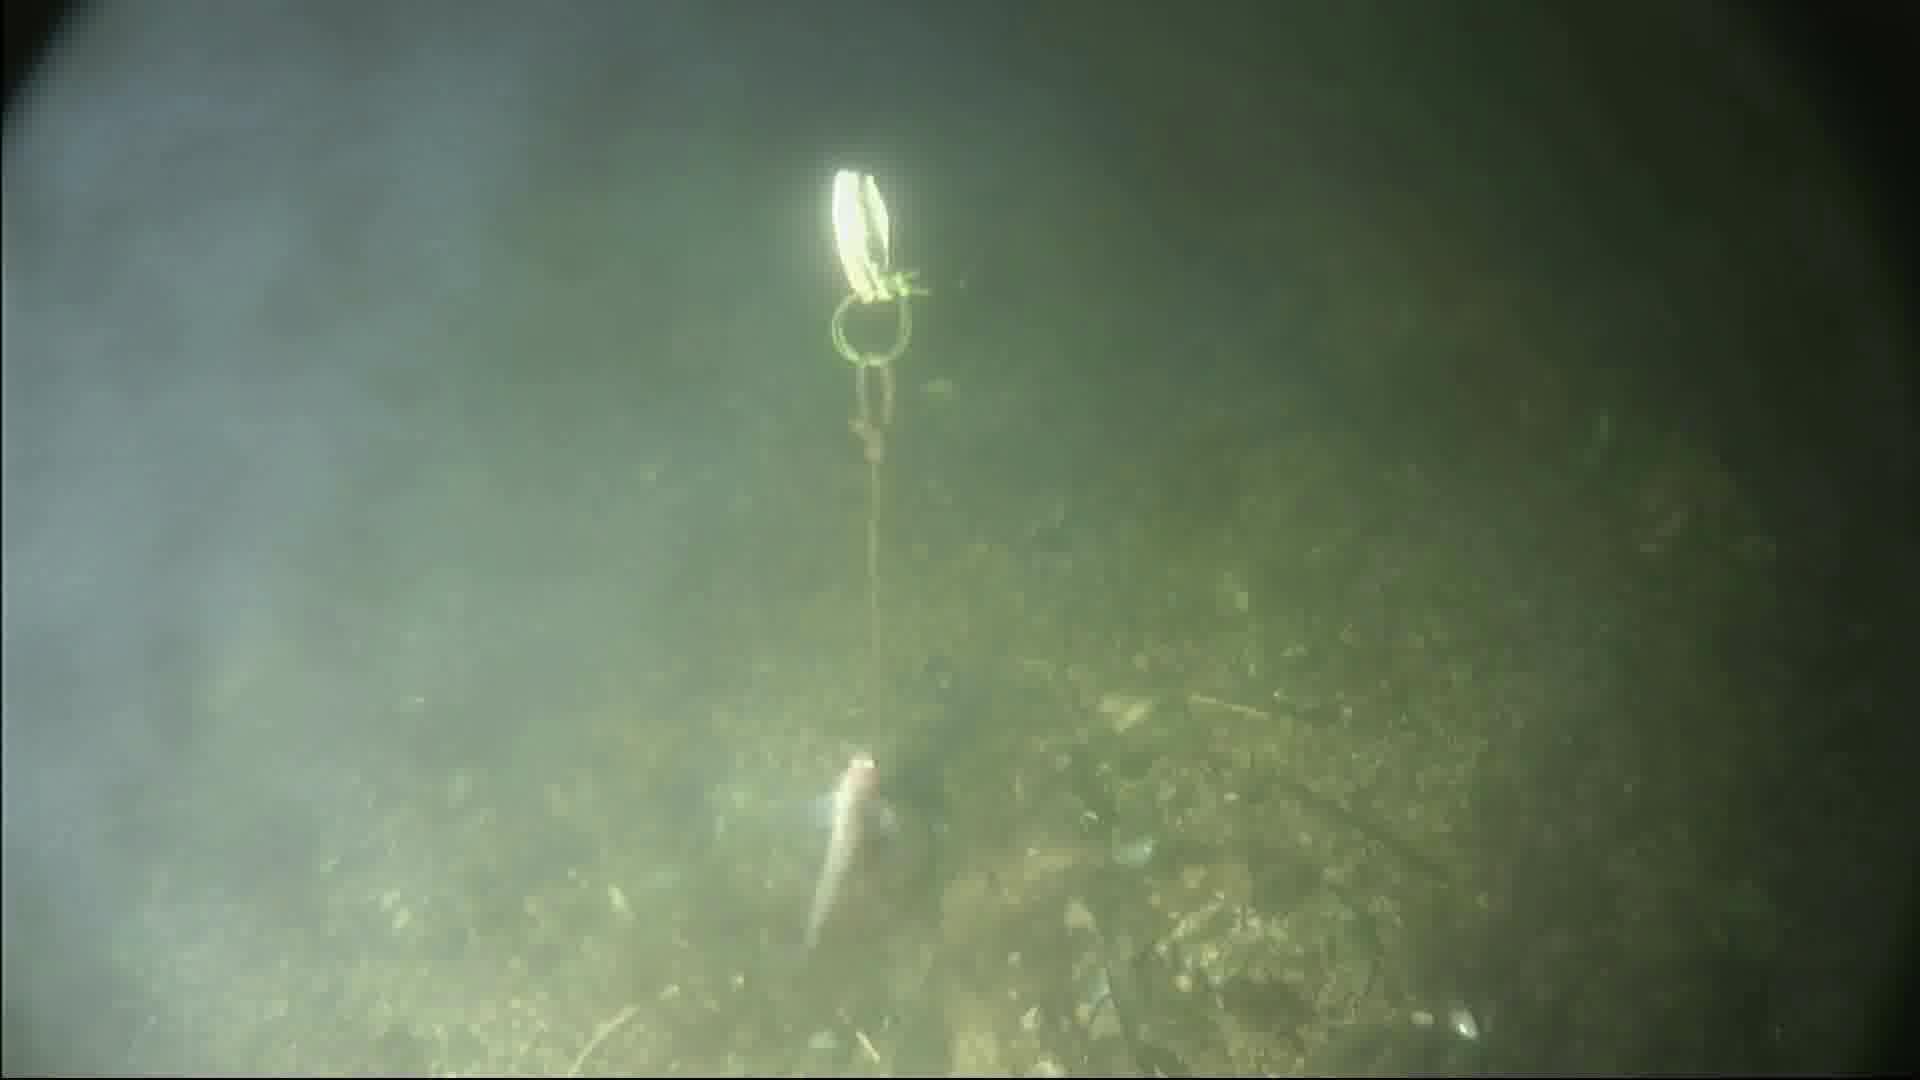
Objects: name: small_fish
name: crab